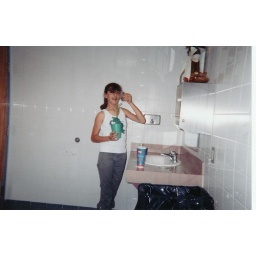
w/ the lovely flower in the DQ bathroom before she broke it haha